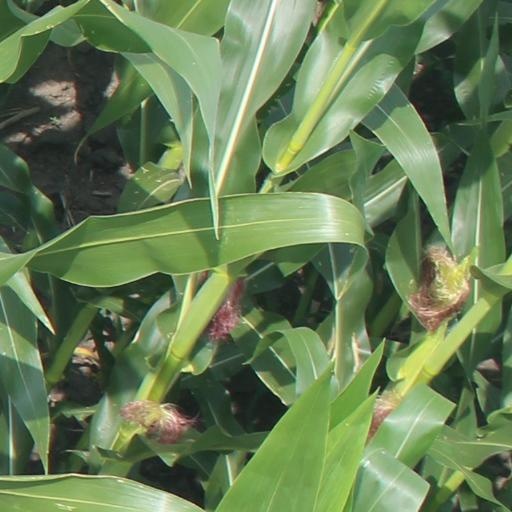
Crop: maize; corn